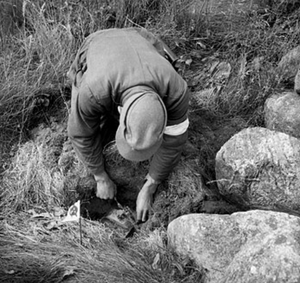
Stavanger / Historie / Krigens slut
En tysk soldat rydder miner i Stavanger i august 1945.
Stavanger er en by og kommune i Rogaland som ligger i det sydvestlige Norge. Stavanger er Norges fjerdestørste bykommune med 132.729 indbyggere og Norges tættest befolkede kommune. Kommunen ligger i Nord-Jæren og udgør sammen med Sandnes, Sola og Randaberg landets tredjestørste byområde med 241.990 indbyggere.